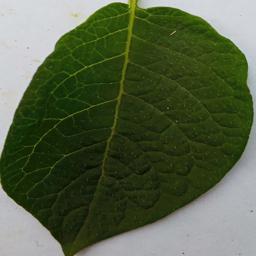
Etiqueta: Sana